344th Moonlight Battery, Royal Artillery

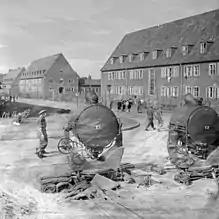
Searchlights set up to illuminate the Isenbruck Barracks near Hamburg, used to house German political prisoners after World War II

The artificial moonlight technique was again used successfully in the Rhineland fighting in February 1945 (Operation Veritable), and a number of searchlight batteries were formally renamed 'Moonlight' batteries, including 344, which split to create 344 and 581 Independent Moonlight Batteries, with some additional manpower coming from 1st, 2nd and 42nd (Robin Hoods, Sherwood Foresters) S/L Rgts. In preparation for the assault crossing of the Rhine (Operation Plunder) the battery underwent intensive training in movement light and in using the 20 mm Polsten gun, which was replacing the LMGs issued to searchlight detachments for AA defence.